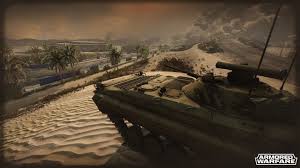
Label: BMP-2